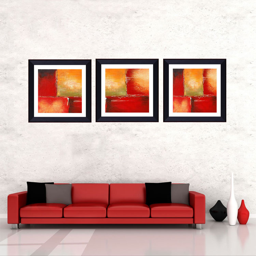
what are the characteristics of decorative painting ?